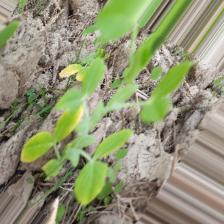
Label: Lentil Rust